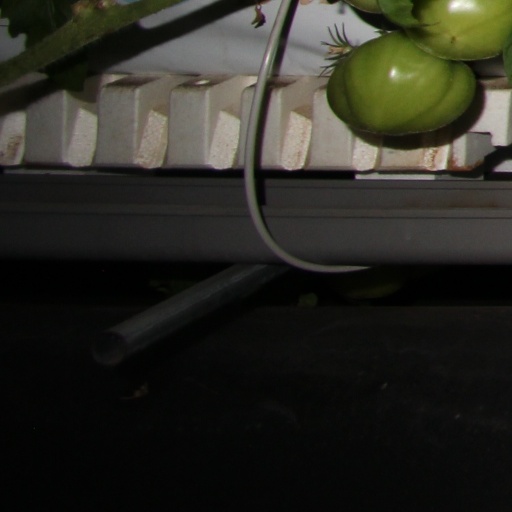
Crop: tomato